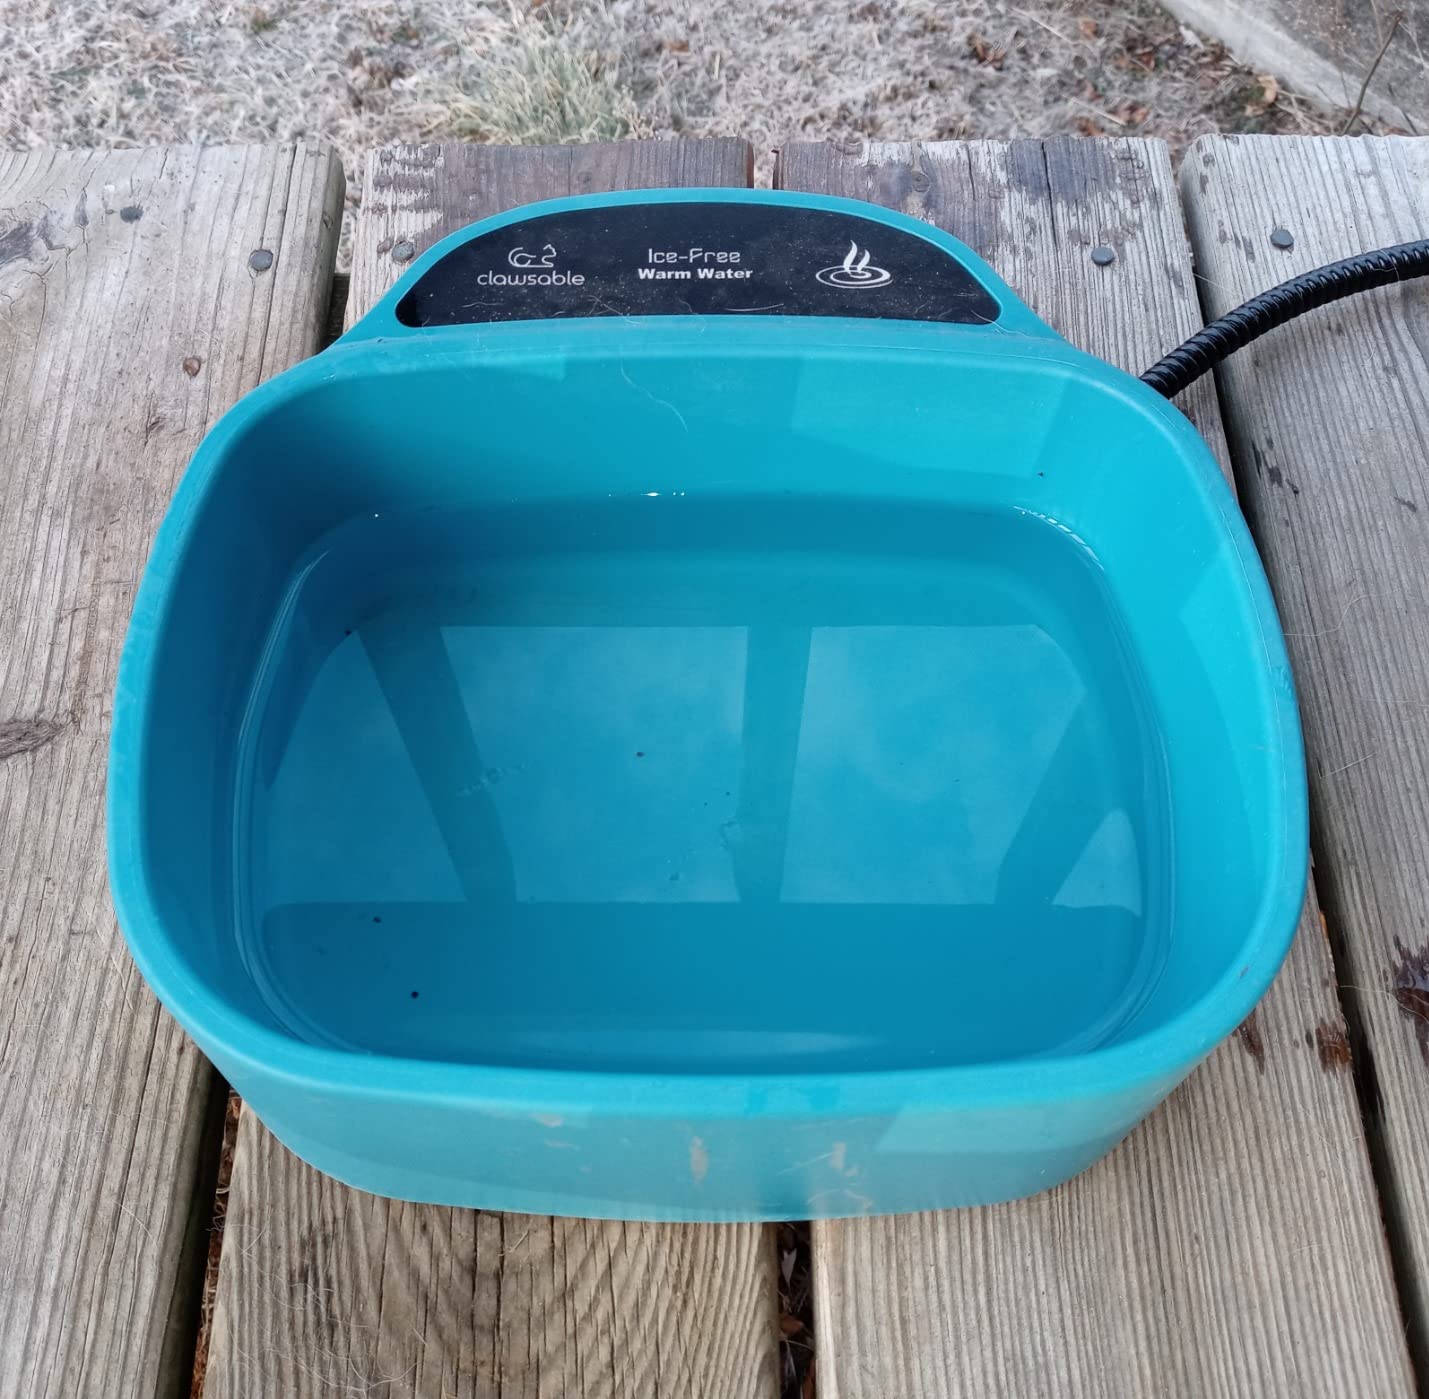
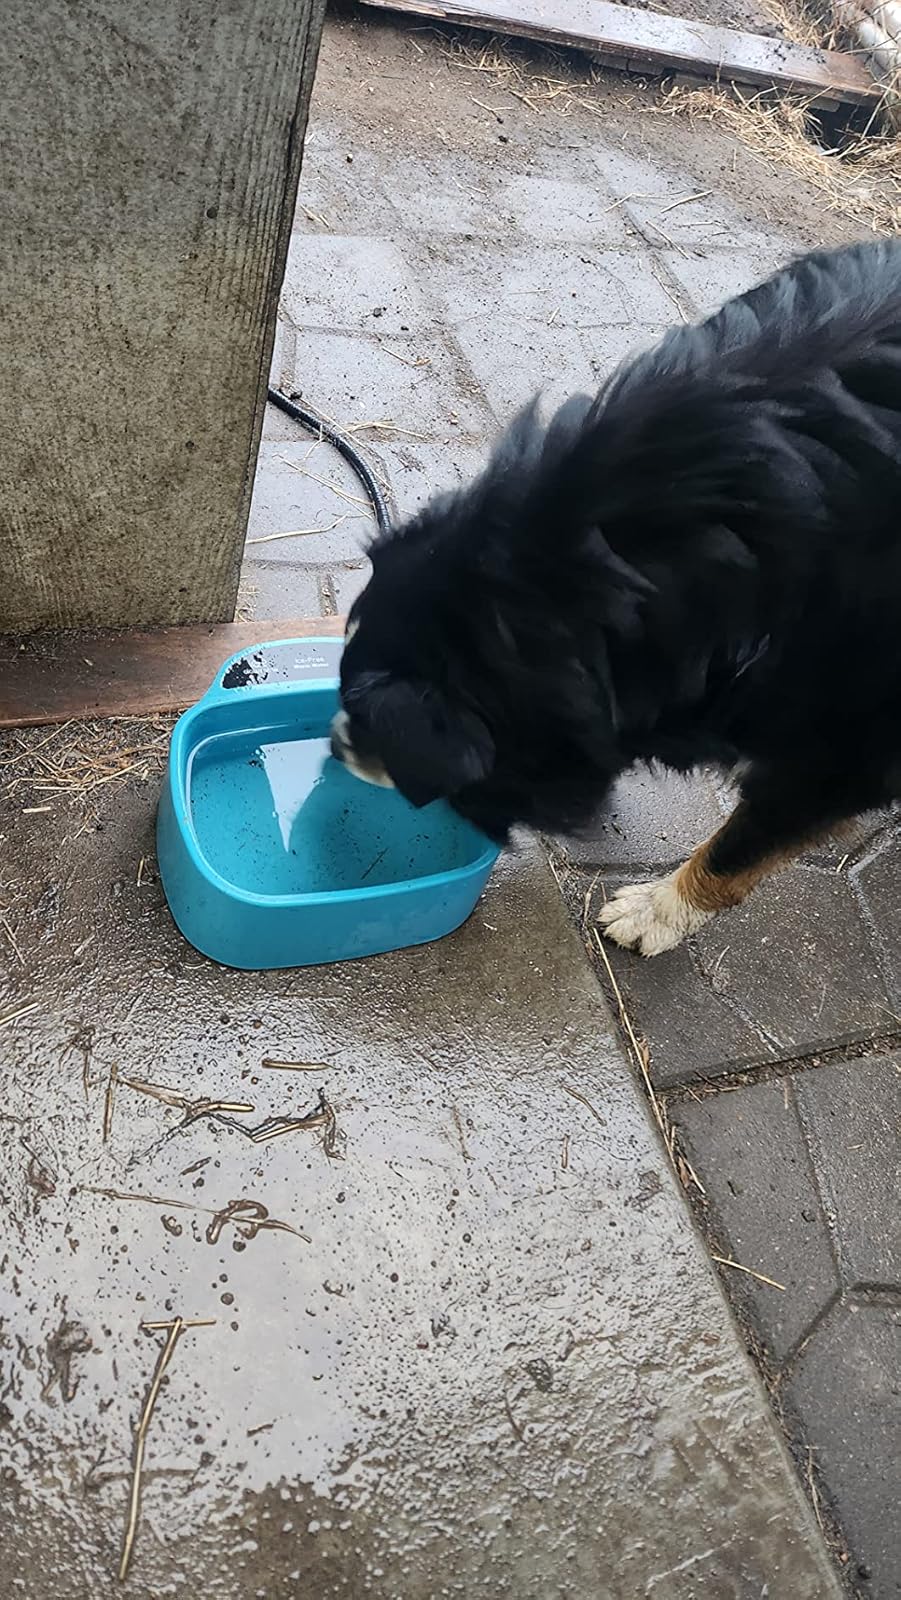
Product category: items_bowl
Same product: yes